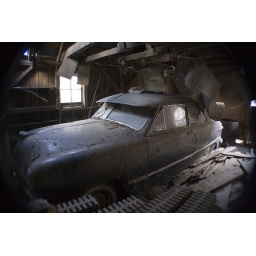
Old car left in a church barn in Salem, IN